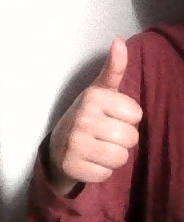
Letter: aleff